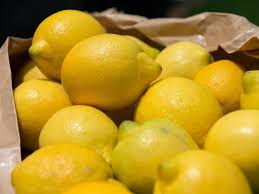
Waste category: biological